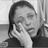
Emotion: sad